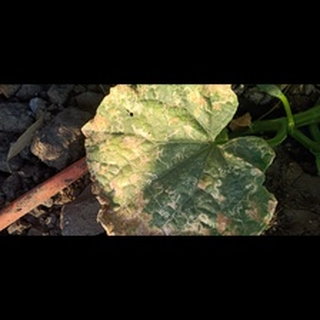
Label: diseased_cucumber